Describe the emotion expressed in this image:  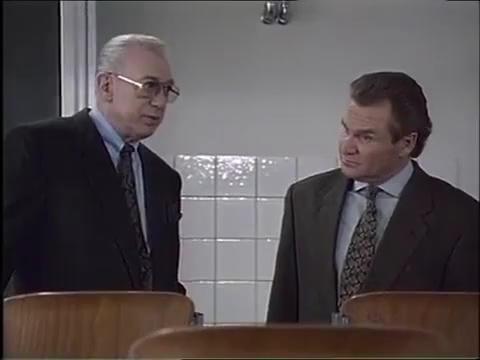
This person displays Fear, valence and arousal with low intensity.